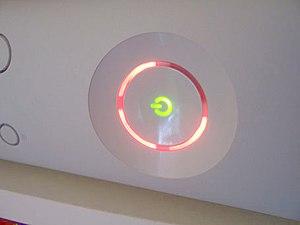
La Xbox 360 est une console de jeux vidéo développée par Microsoft, en coopération avec IBM, ATI Technologies, Samsung et SiS. Elle succède à la Xbox, et elle concurrence, dans la lignée des consoles de jeux vidéo de septième génération, la Wii de Nintendo et la PlayStation 3 de Sony.
Le Red Ring of Death est une panne affectant les consoles de jeux vidéo Xbox et Xbox 360 conçues par Microsoft qui se solde par l'allumage en rouge du voyant lumineux de mise sous tension de la machine.